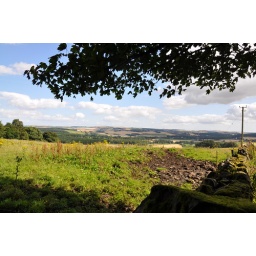
A view from the border of the cow pasture near my sister's cottage.